Darius D. Hare

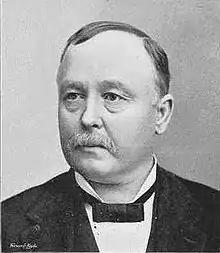

Darius Dodge Hare (January 9, 1843 – February 10, 1897) was a Civil War veteran, lawyer, and a two-term U.S. Representative from Ohio from 1891 to 1895.